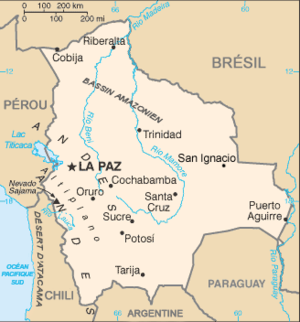
Carte de la Bolivie This map was improved or created by the Wikigraphists of the Graphic Lab (fr).
La Bolivie, en forme longue l'État plurinational de Bolivie, en espagnol Bolivia et Estado Plurinacional de Bolivia, en quechua Bulibiya et Bulibiya Mama llaqta, en aymara Wuliwya et Wuliwya Suyu, en guarani Volívia et Tetã Volívia, est un pays enclavé d'Amérique du Sud entouré par le Brésil au nord-est, le Paraguay au sud-est, l'Argentine au sud, le Chili au sud-ouest et le Pérou à l'ouest-nord-ouest.
La géographie de la Bolivie est presque unique parmi les pays d'Amérique du Sud. Elle est en effet, avec le Paraguay, l'un des deux seuls pays du continent sud-américain à ne pas avoir d'accès à la mer. Les principales caractéristiques de sa géographie sont l'Altiplano, un haut plateau se situant au milieu des Andes, et le lac Titicaca, qui est la plus vaste étendue d'eau d'Amérique du Sud et le plus haut lac commercialement navigable du monde.